Annika (1984 TV series)

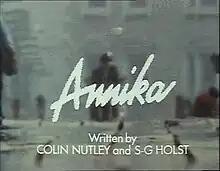

Annika is a three-part mini-series written and produced by Colin Nutley and Sven-Gösta Holst and televised in 1984. It tells the story of a romance between Pete, an eighteen year old Isle of Wight deck chair attendant (played by Jesse Birdsall) and a Swedish foreign language student, the titular Annika (played by Christina Rignér).